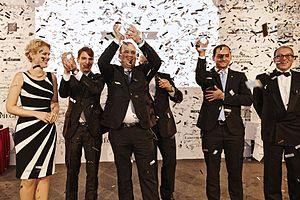
Marc Almert, né en 1991 à Cologne, est un sommelier allemand qui remporte notamment en mars 2019 le concours de meilleur sommelier du monde. Depuis 2017, il officie en tant que chef sommelier du restaurant Pavillon de l'hôtel Baur au Lac à Zurich.